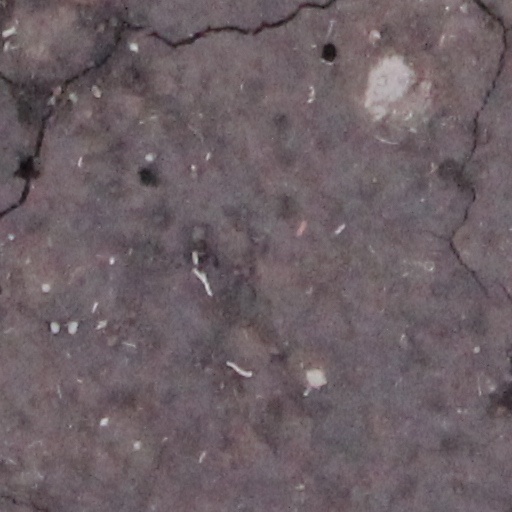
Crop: wheat